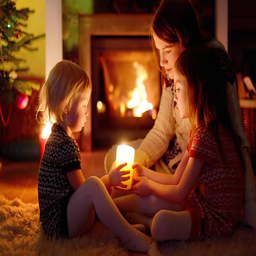
happy family by a fireplace